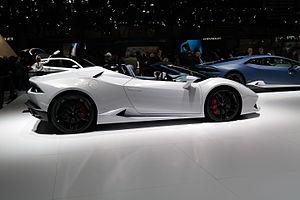
Salon international de l'automobile de Genève 2016